American Supply Company Building

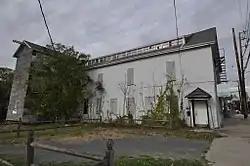

The American Supply Company Building is a historic industrial building at 1364 Broad Street in Central Falls, Rhode Island. Built in 1876, it was home to a prominent regional manufacturer of loom parts supplied to the area's textile manufacturers. The building was listed on the National Register of Historic Places in 2017. As of 2017, it is vacant and owned by the city, which is considering adaptive reuse for the property.